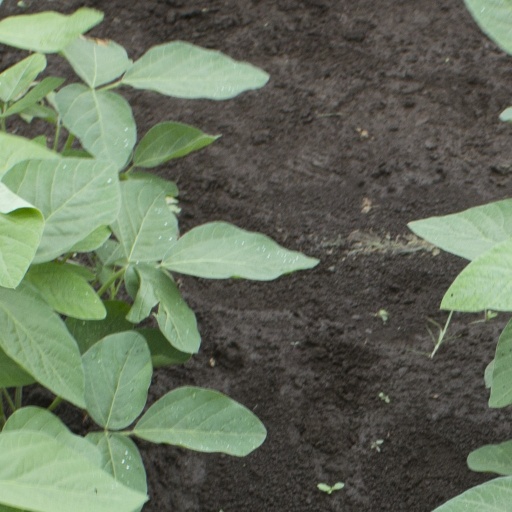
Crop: soybean